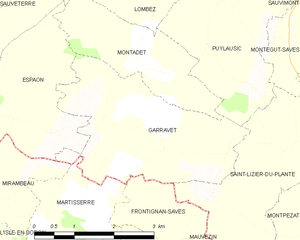
Garravet est une commune française située dans le département du Gers en région Occitanie.